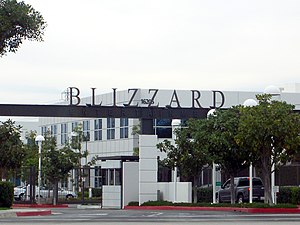
Blizzard Entertainment
Blizzard Entertainment er en amerikansk computerspiludvikler.